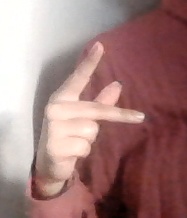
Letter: dha